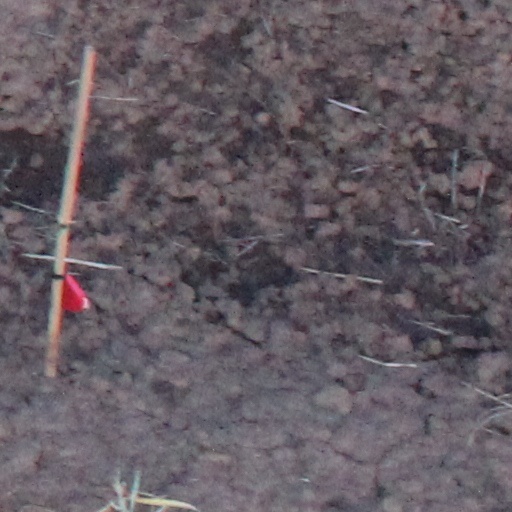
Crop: wheat